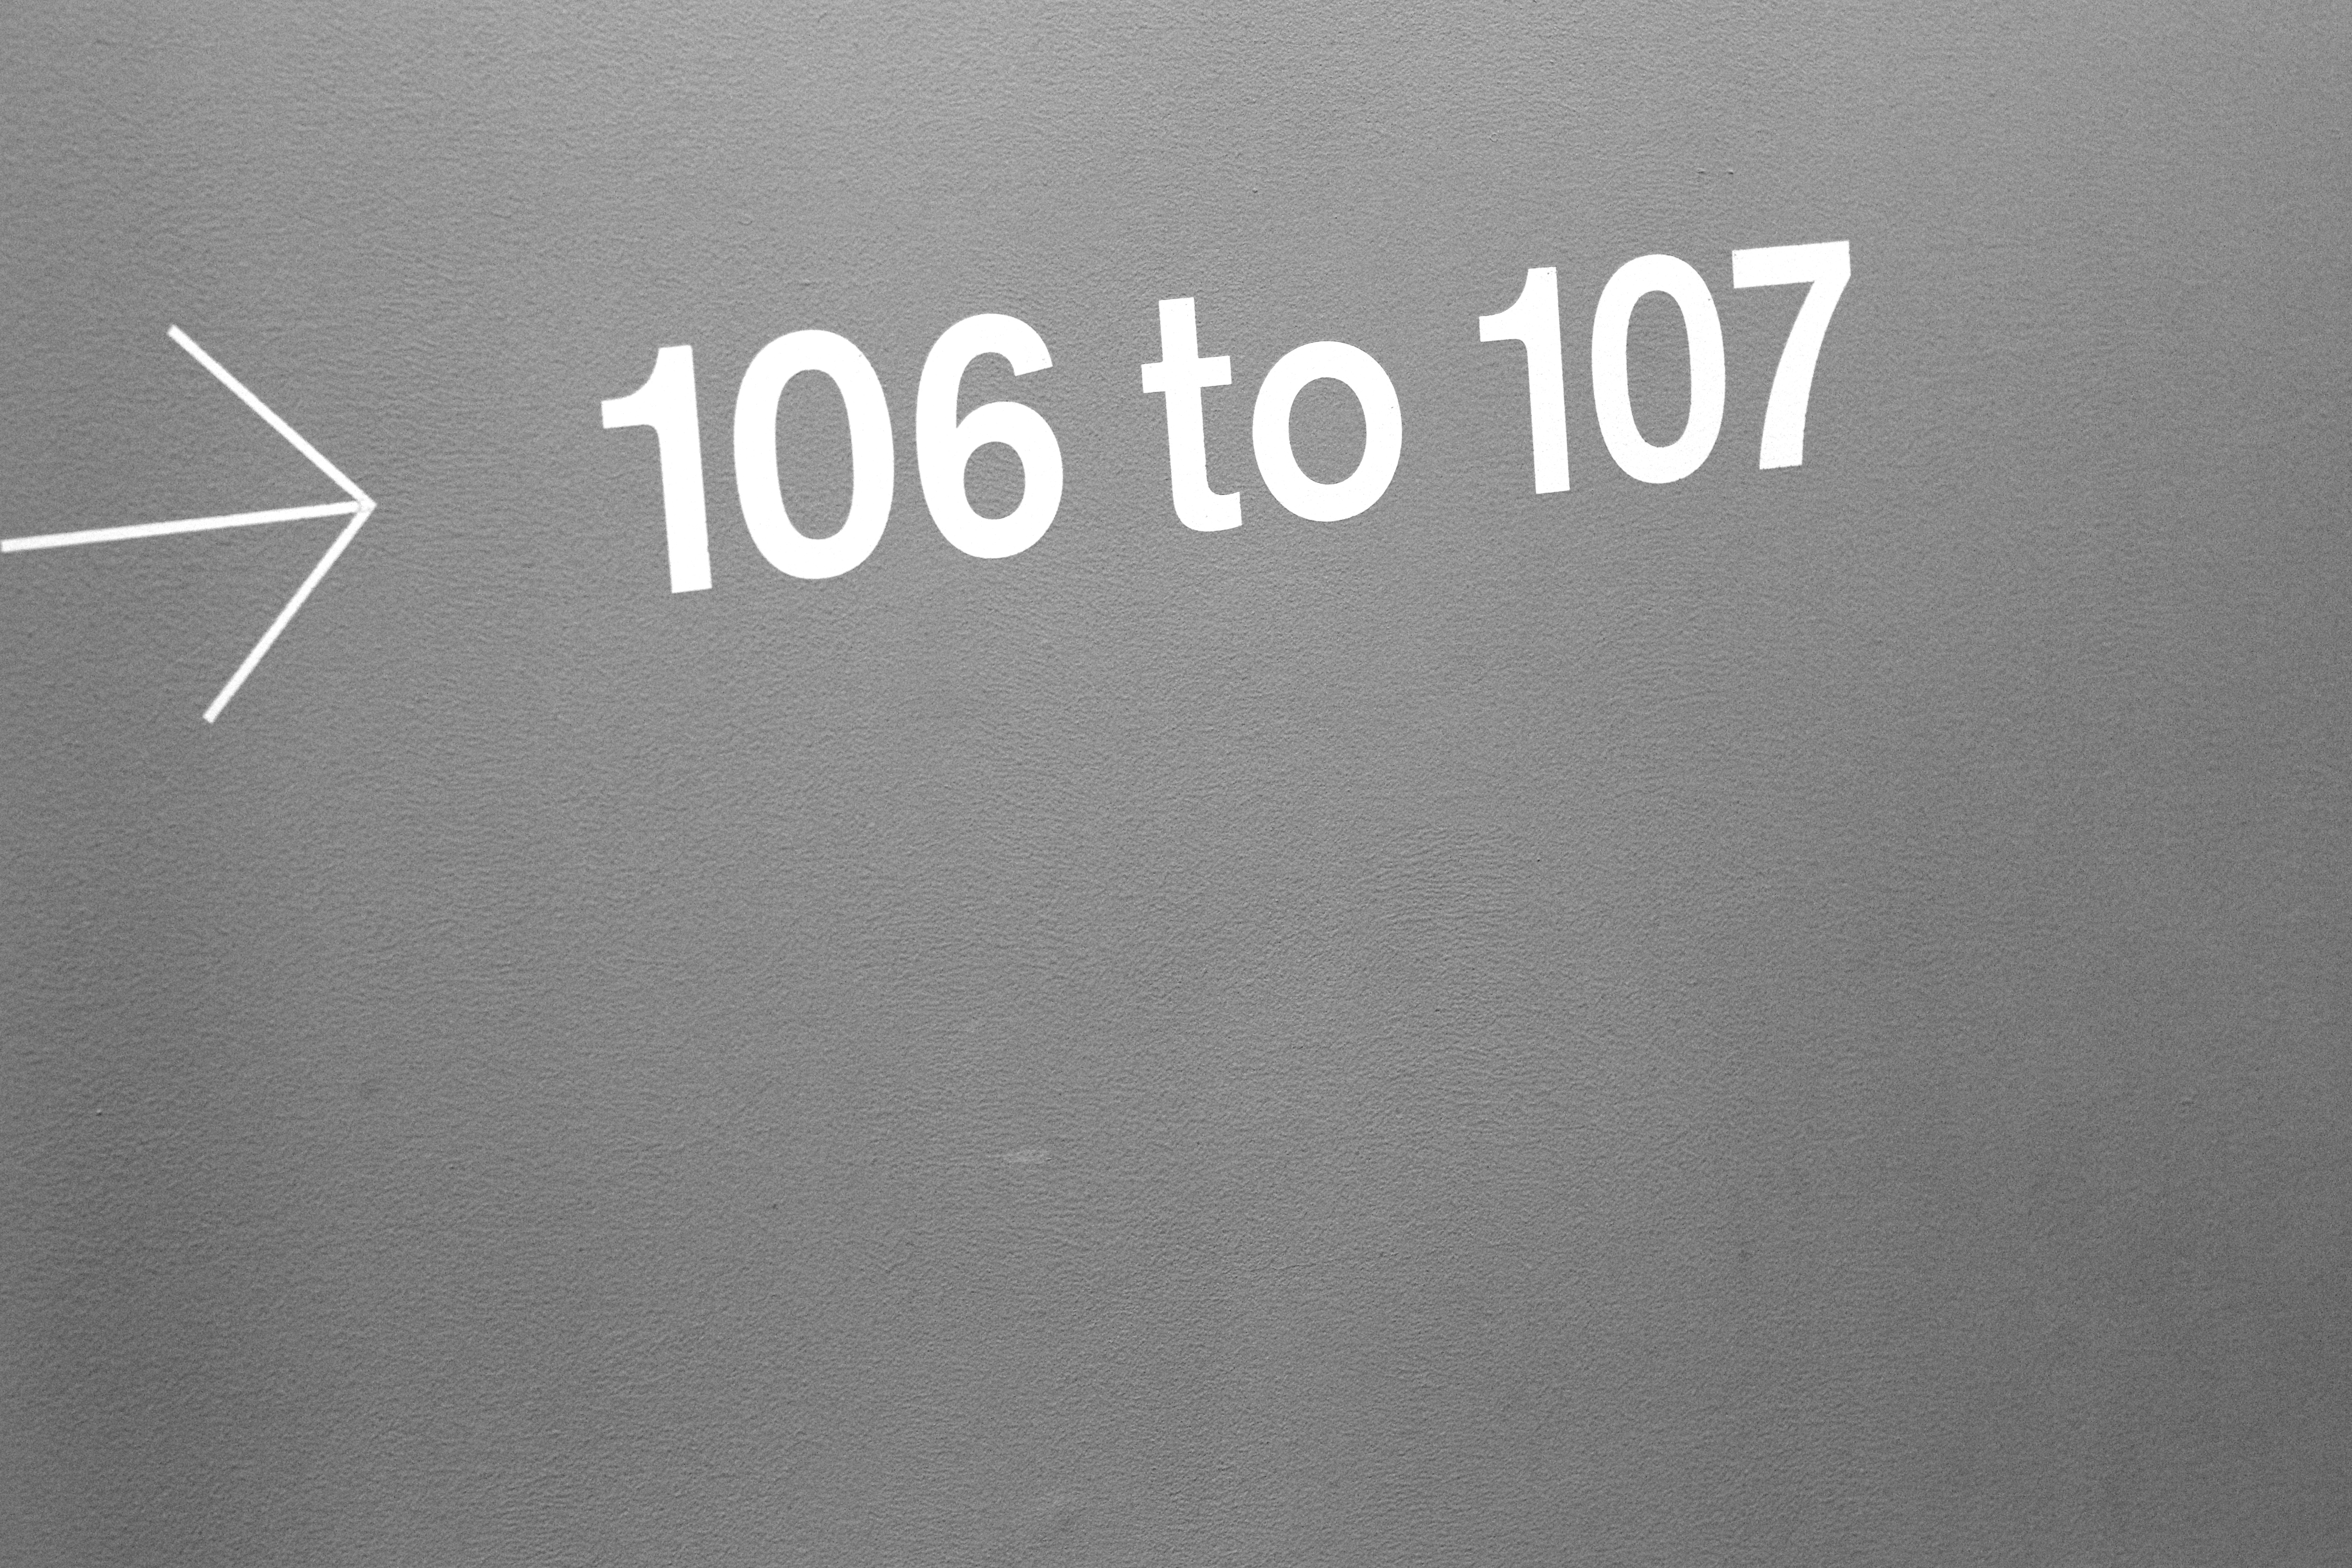
writing, white, number, line, brand, font, design, logo, text, shape, ds106, 106, mozfest